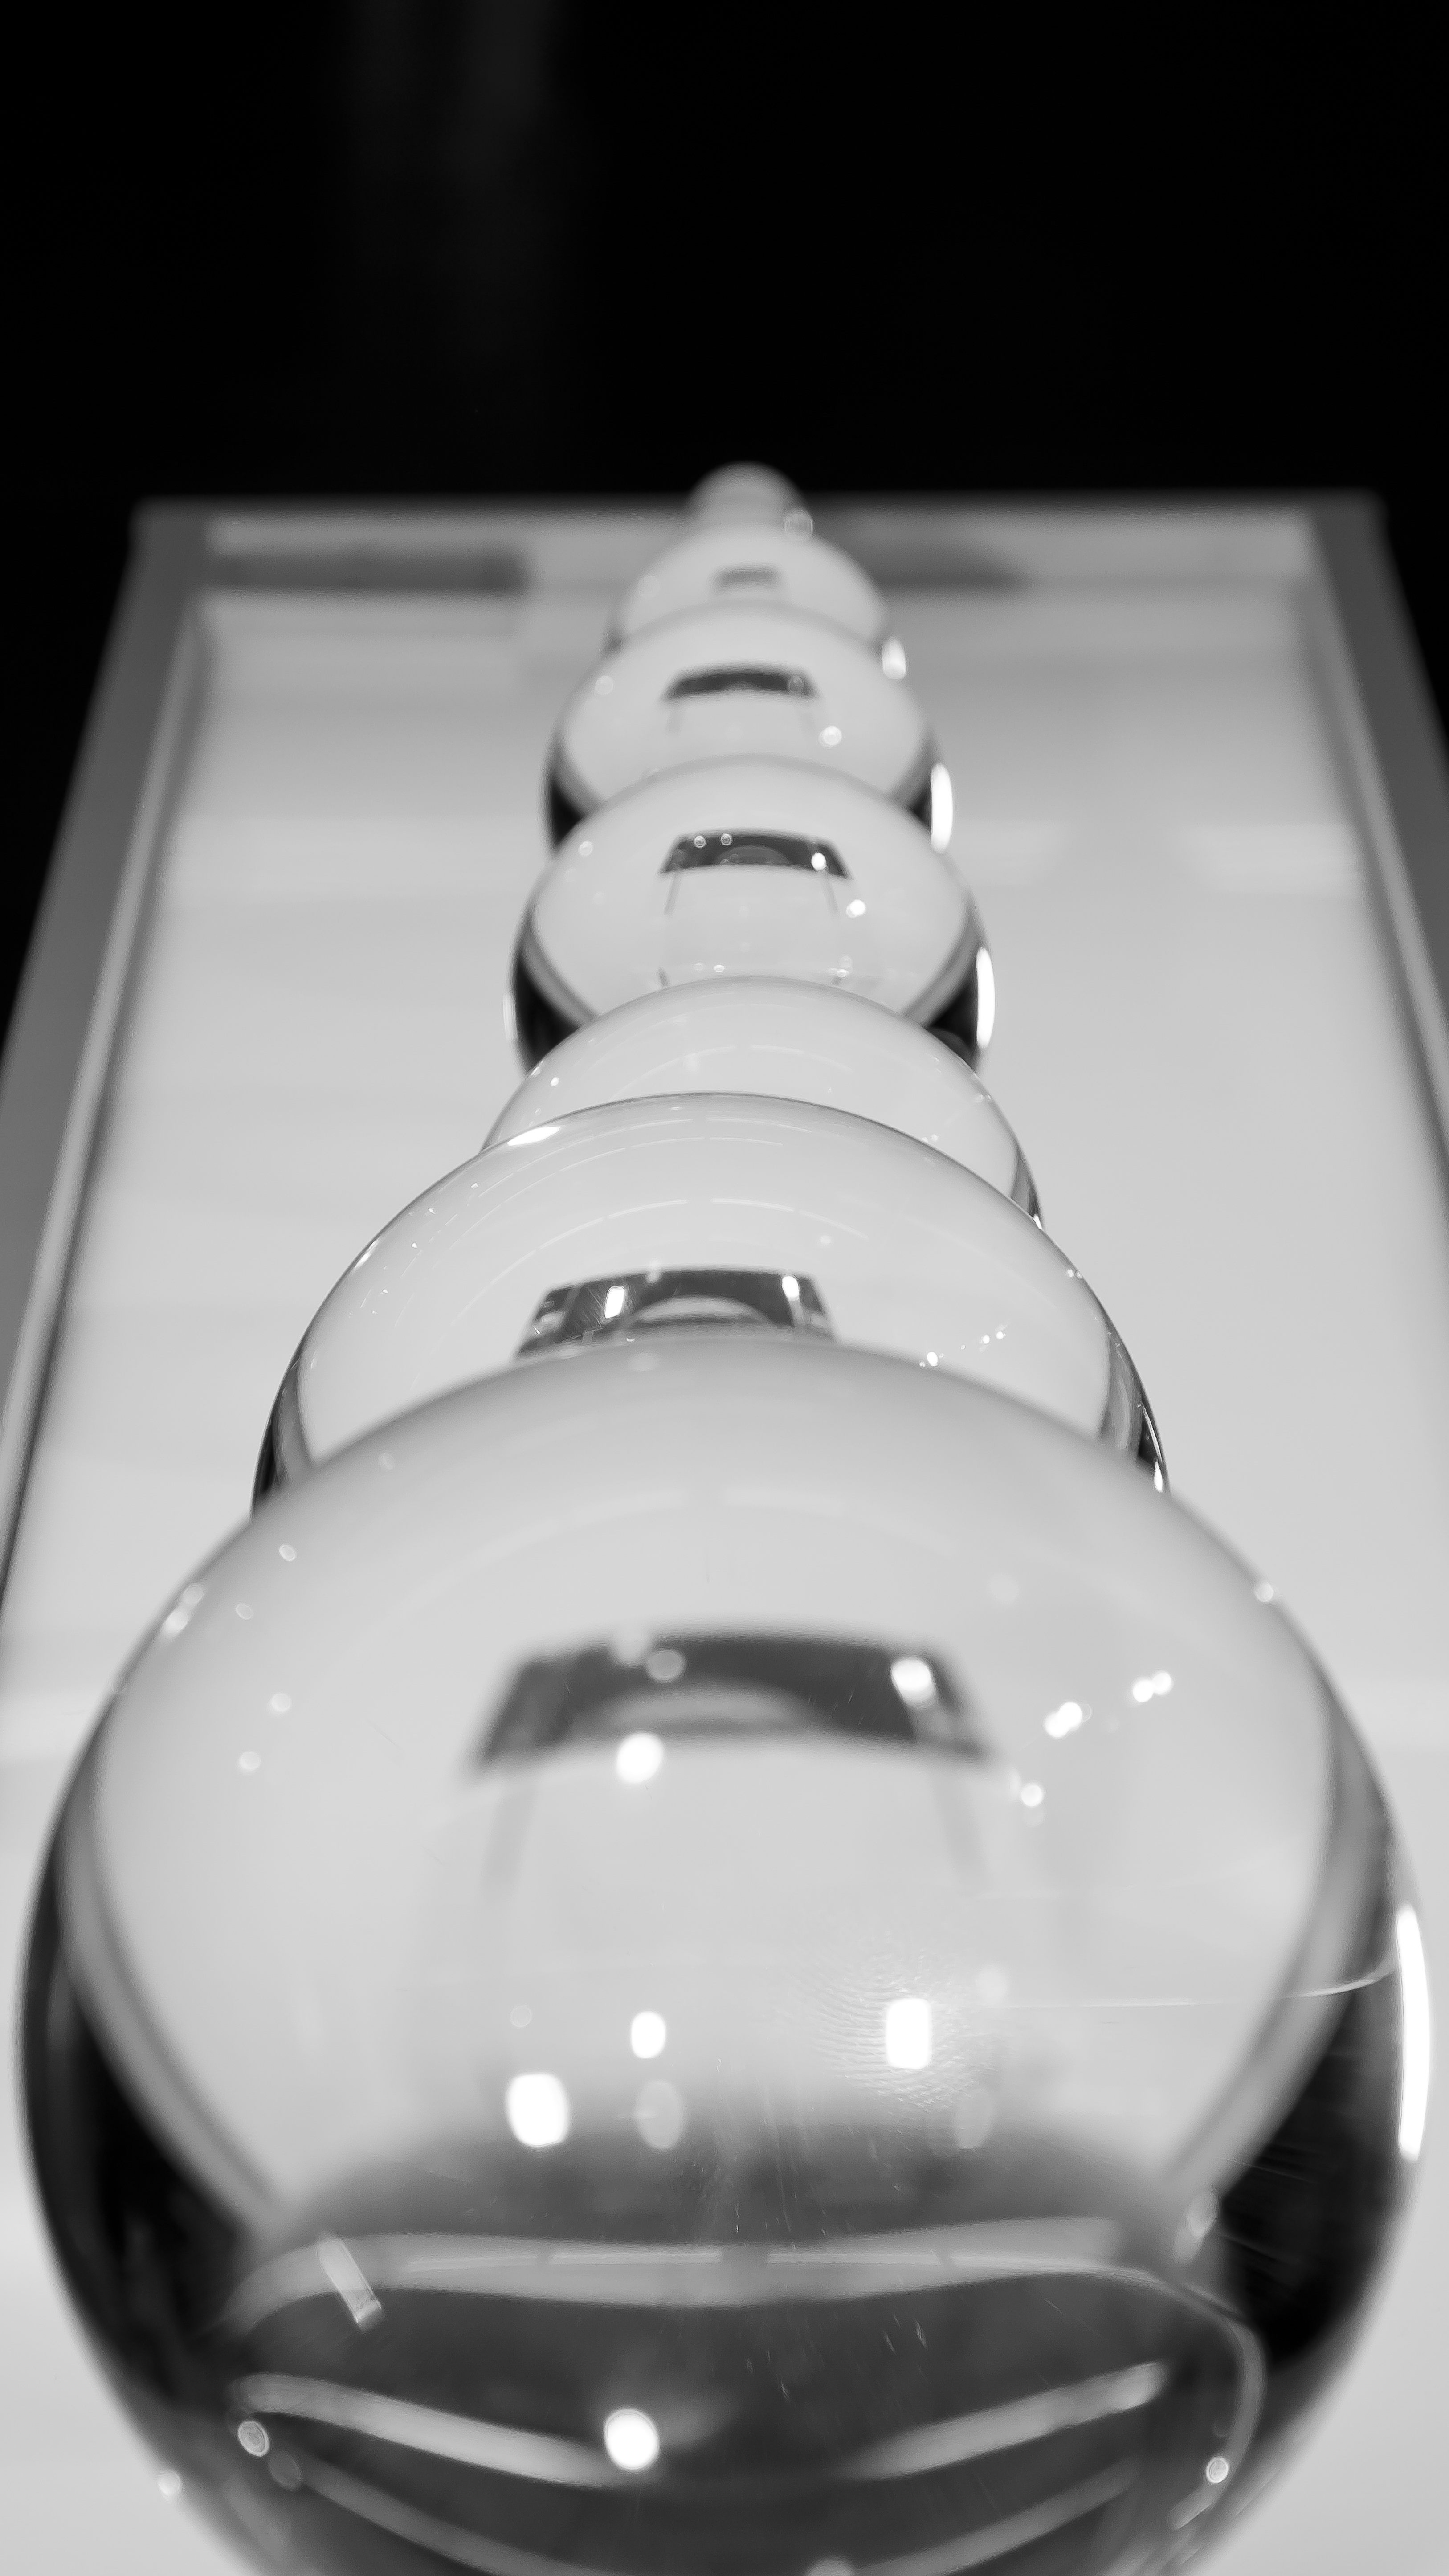
light, black and white, white, glass, black, monochrome, close, lighting, still life, deco, close up, transparent, art, background, mirror, ball, marble, reflections, pearl, glass ball, mirroring, about, globose, monochrome photography, incandescent light bulb